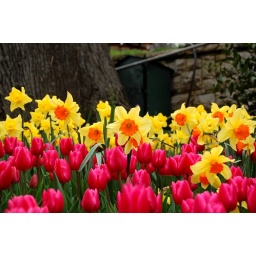
pink tulips + yellow flowers under a tree